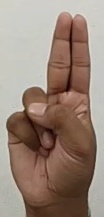
ASL sign: U